Arturo Casado

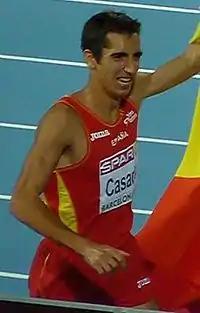
Casado in the 2010 European Athletics Championships.

Arturo Casado Alda (born 26 January 1983 in Madrid) is a Spanish middle distance runner.